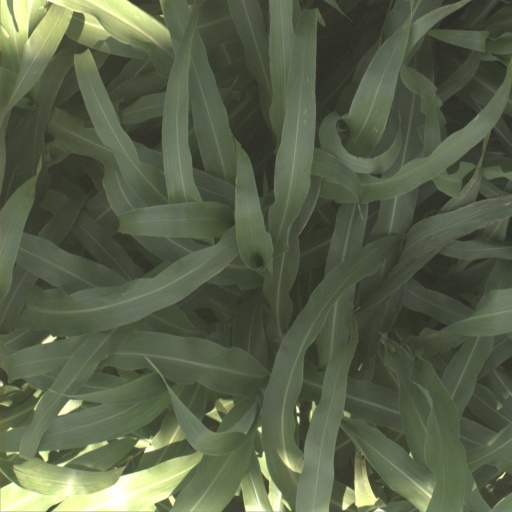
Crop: sorghum